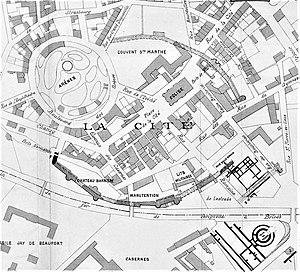
Plan des fouilles de Vésone en 1906
La citadelle gallo-romaine de Vésone était une citadelle dont l'enceinte fut construite vers 284 apr. J.-C. par les habitants de Vesunna, site antique de la ville actuelle de Périgueux.